Answer in natural language. Where is dark brown colour shelving unit with respect to white color dining table? Choose between the following options: left or right
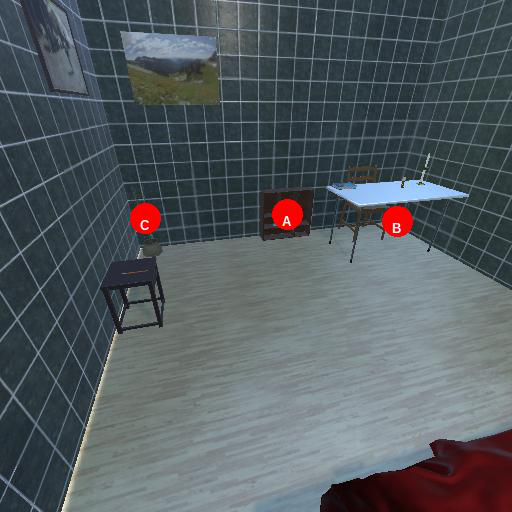
<answer>left</answer>